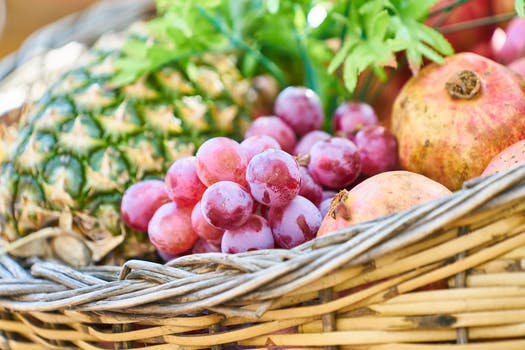
Label: No Watermark